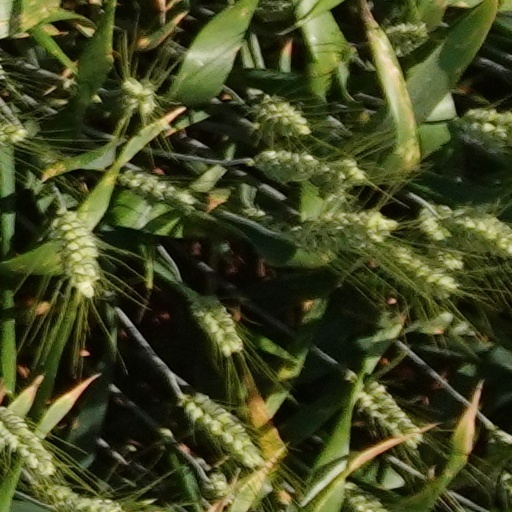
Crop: wheat